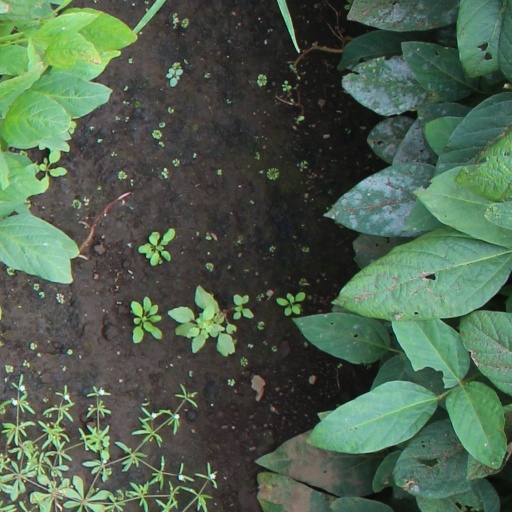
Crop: soybean